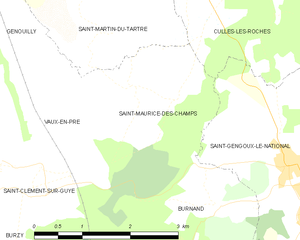
Carte des communes françaises